KTM Komuter

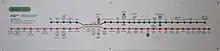
KTM Komuter route map at

KTM Komuter's 287 km (179 mi) network in the Central Sector mainly covers the Klang Valley. It has 53 stations. It consists of two cross-city routes, namely the KTM Tanjung Malim-Port Klang Line and the KTM Batu Caves-Pulau Sebang Line.